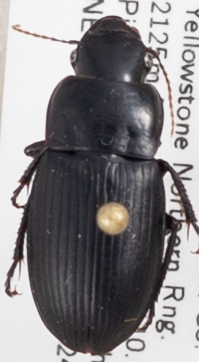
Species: Harpalus laticeps
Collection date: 2019-07-24
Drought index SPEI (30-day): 0.03
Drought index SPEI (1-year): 0.47
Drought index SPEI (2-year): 1.45